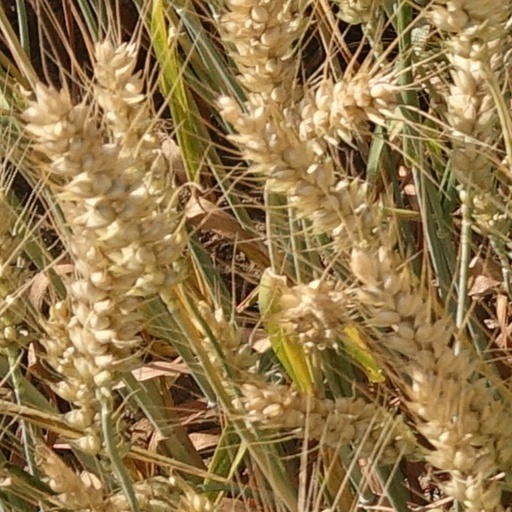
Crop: wheat